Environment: real
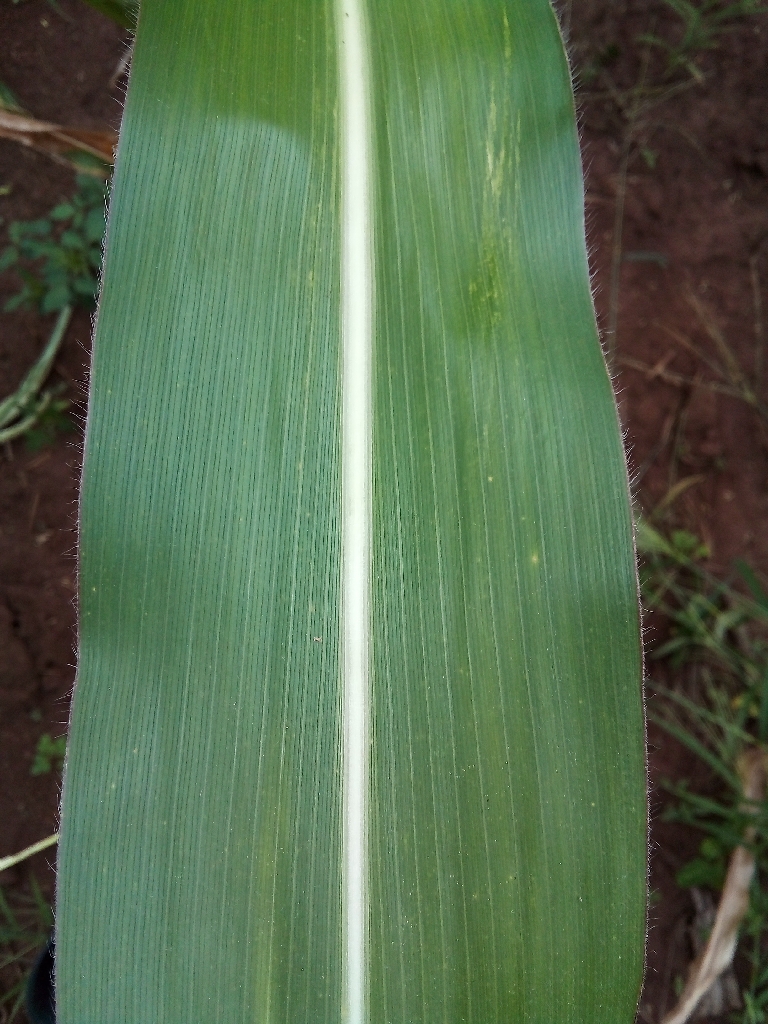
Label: healthy